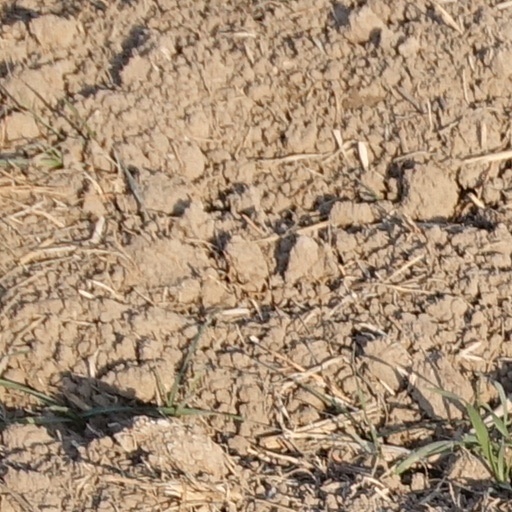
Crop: wheat